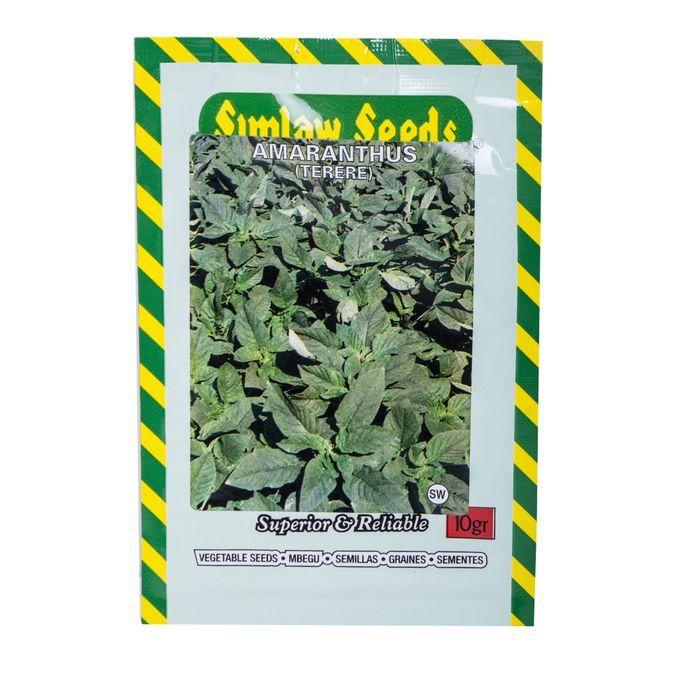
Maadhari nzuri ya kuvutia Kuna sehemu ya ardhi iliyofunikwa na nyasi fupi ya kijani na pia Kuna ziwa kubwa lenye maji ,Kuna ndege aina ya flamingo na mbele zaidi Kuna msitu wa kijani kandokando ya ziwa.